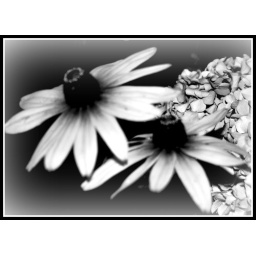
Sunflowers in black and white